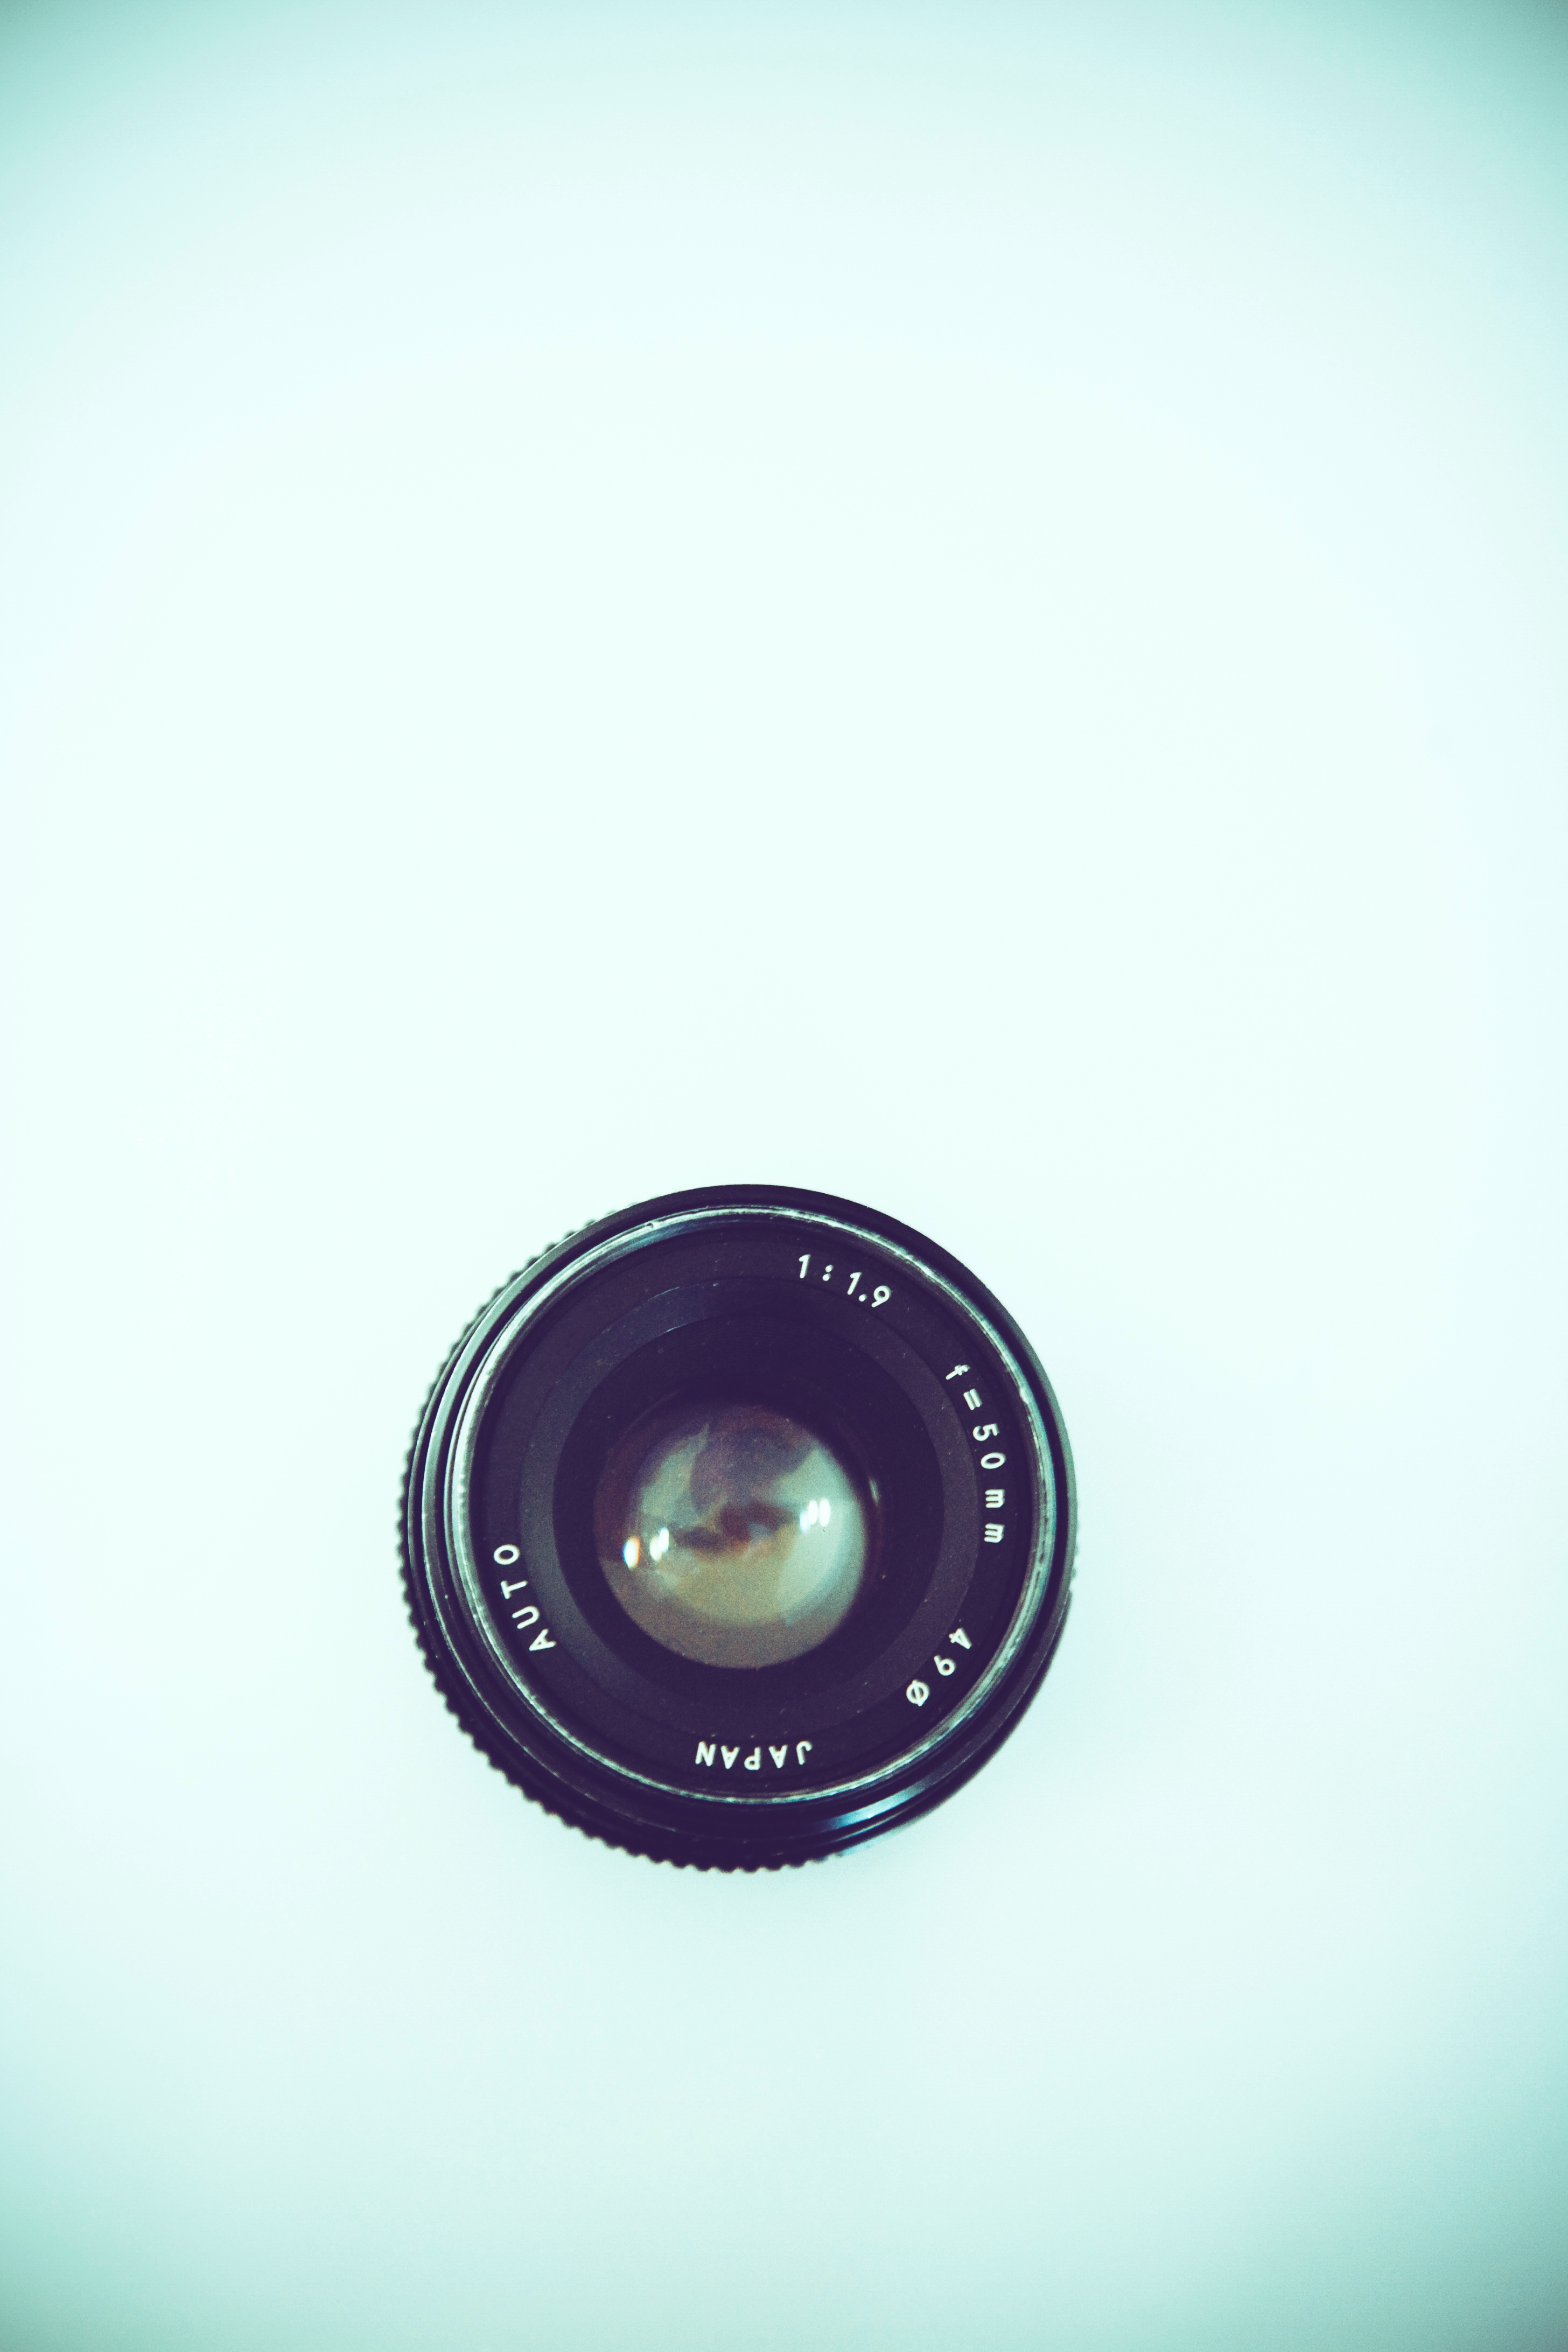
camera, photography, lens, blue, circle, close up, product, eye, organ, camera lens, shape, cameras optics